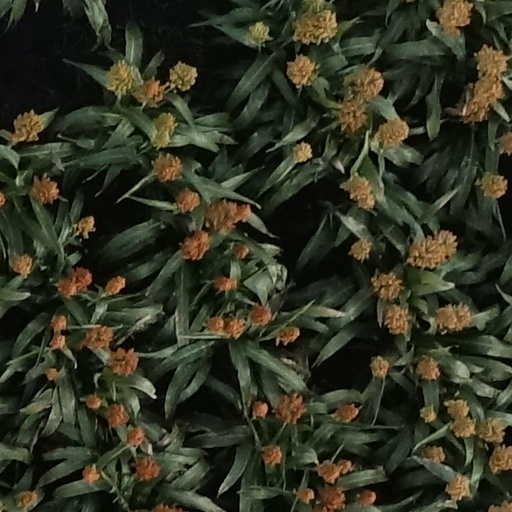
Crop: sorghum